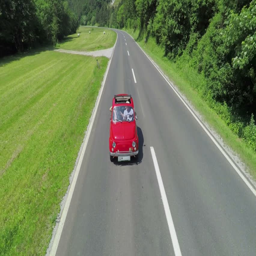
a red vintage car is driving on a main road and the lady inside is lifting her hands up .